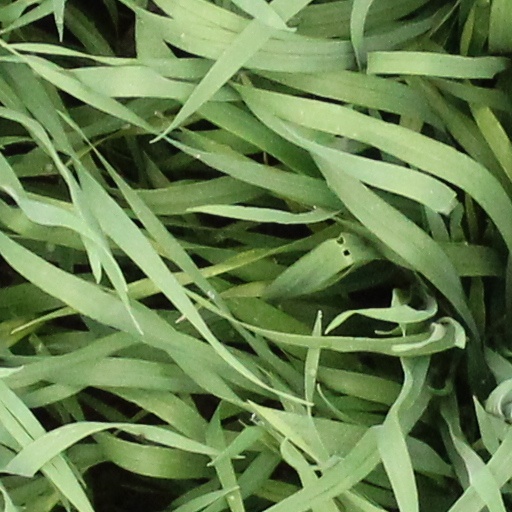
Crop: wheat